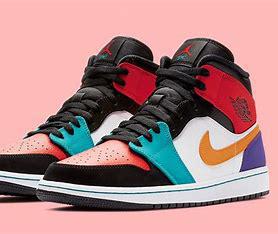
Brand: Jordan
Model: kg Air Jordan 1 Mid